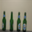
Label: bottle